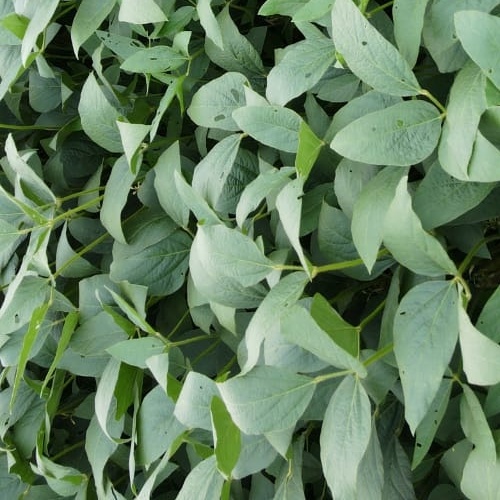
Label: Diabrotica_speciosa